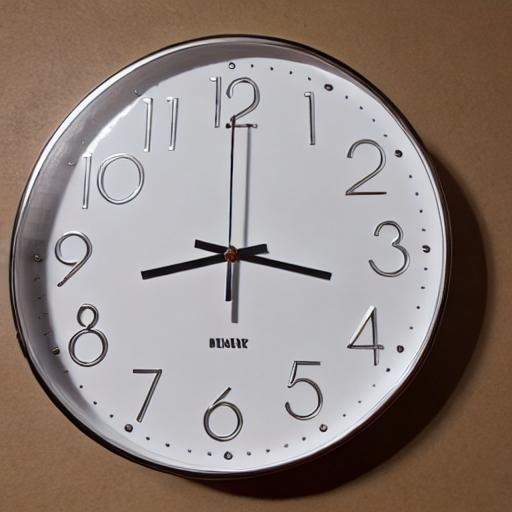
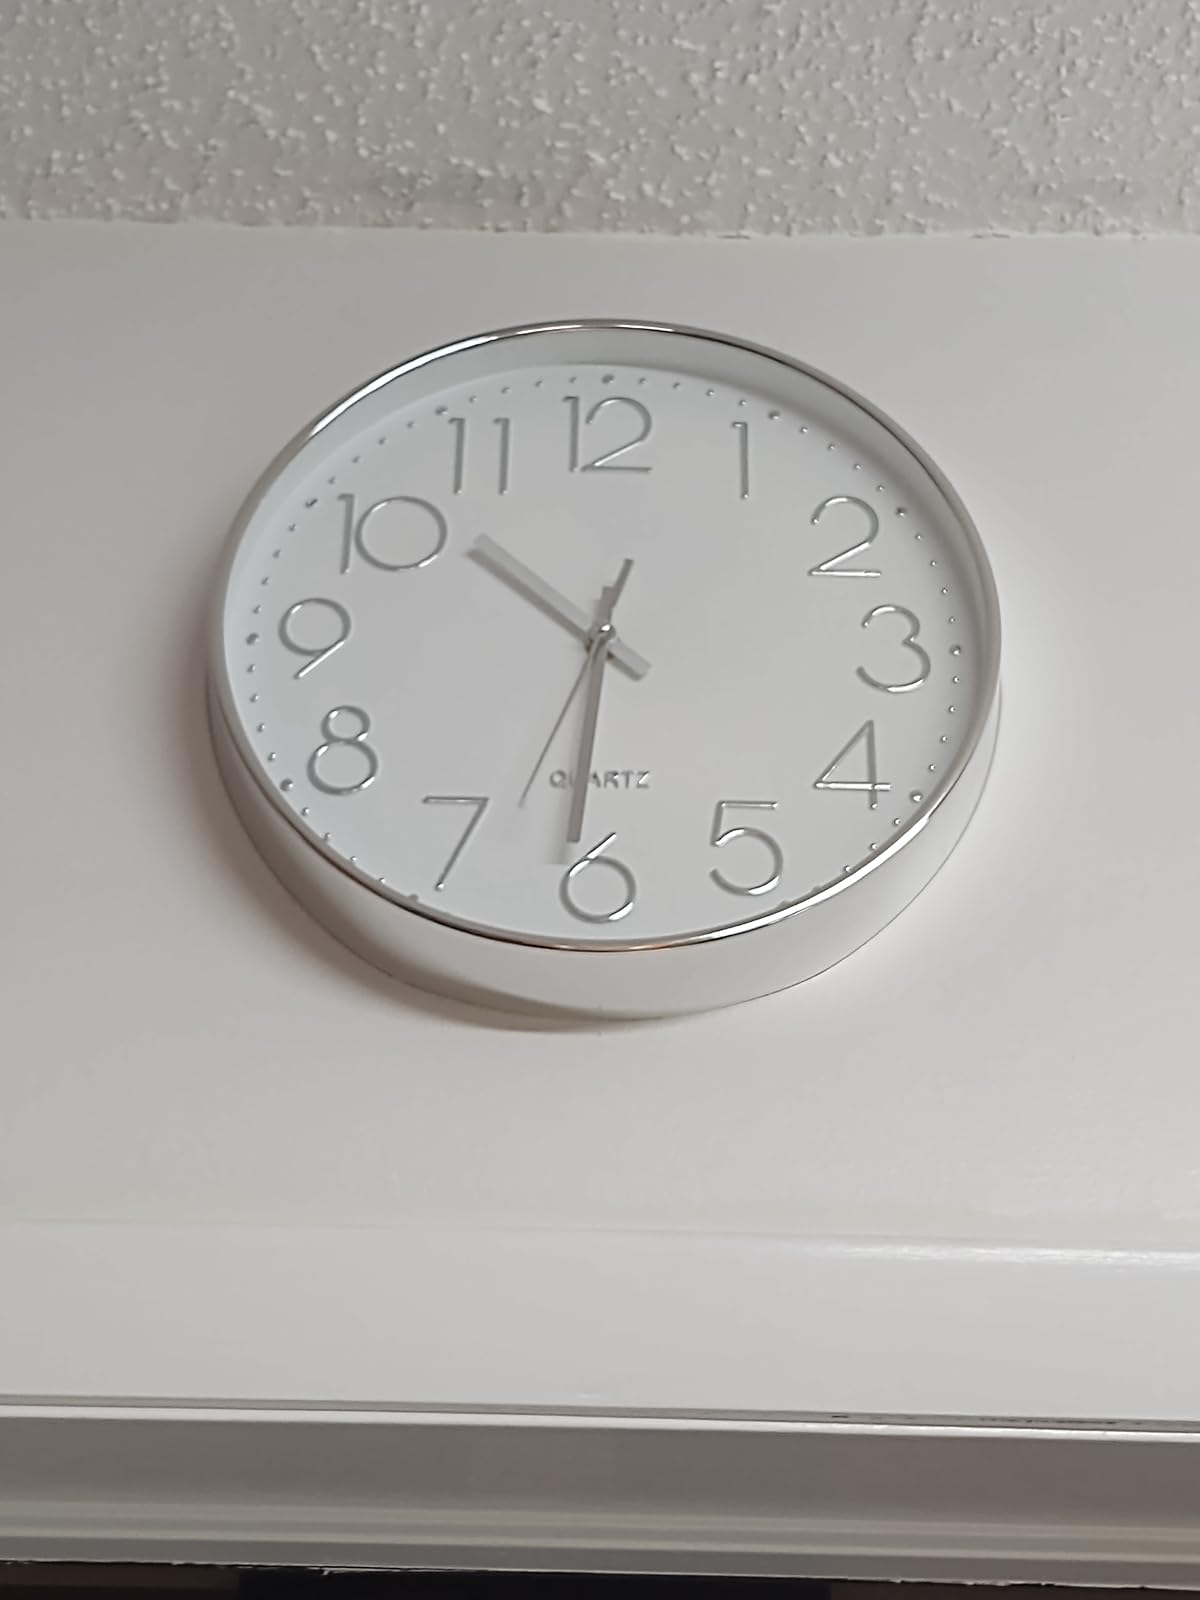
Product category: clock
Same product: no